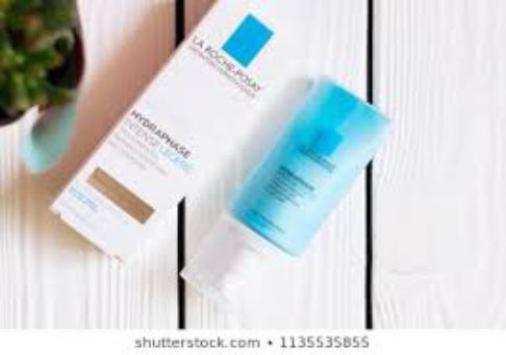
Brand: la roche-posay
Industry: Necessities